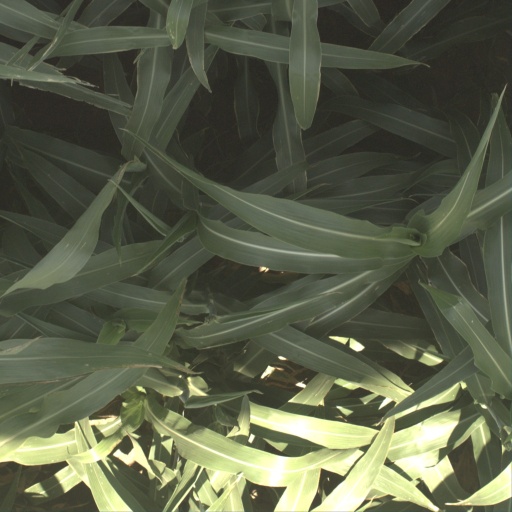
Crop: sorghum